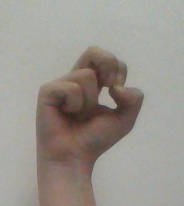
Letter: gaaf